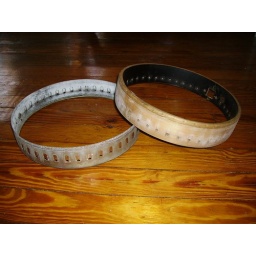
The outter metal ring (German silver coated over zink) separated from the wooden hoop.